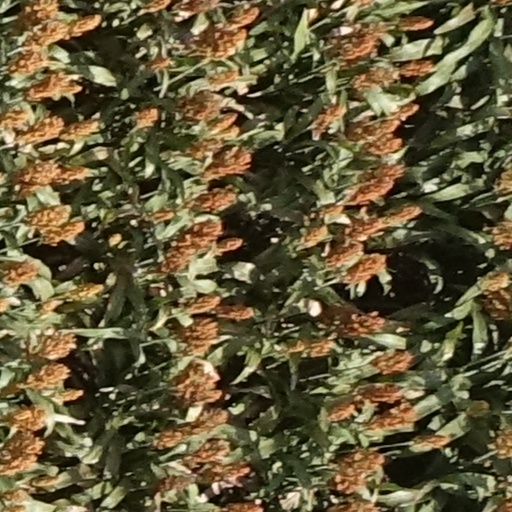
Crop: sorghum